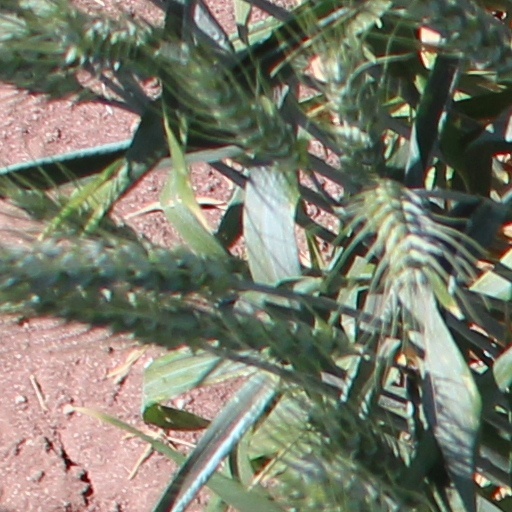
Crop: wheat